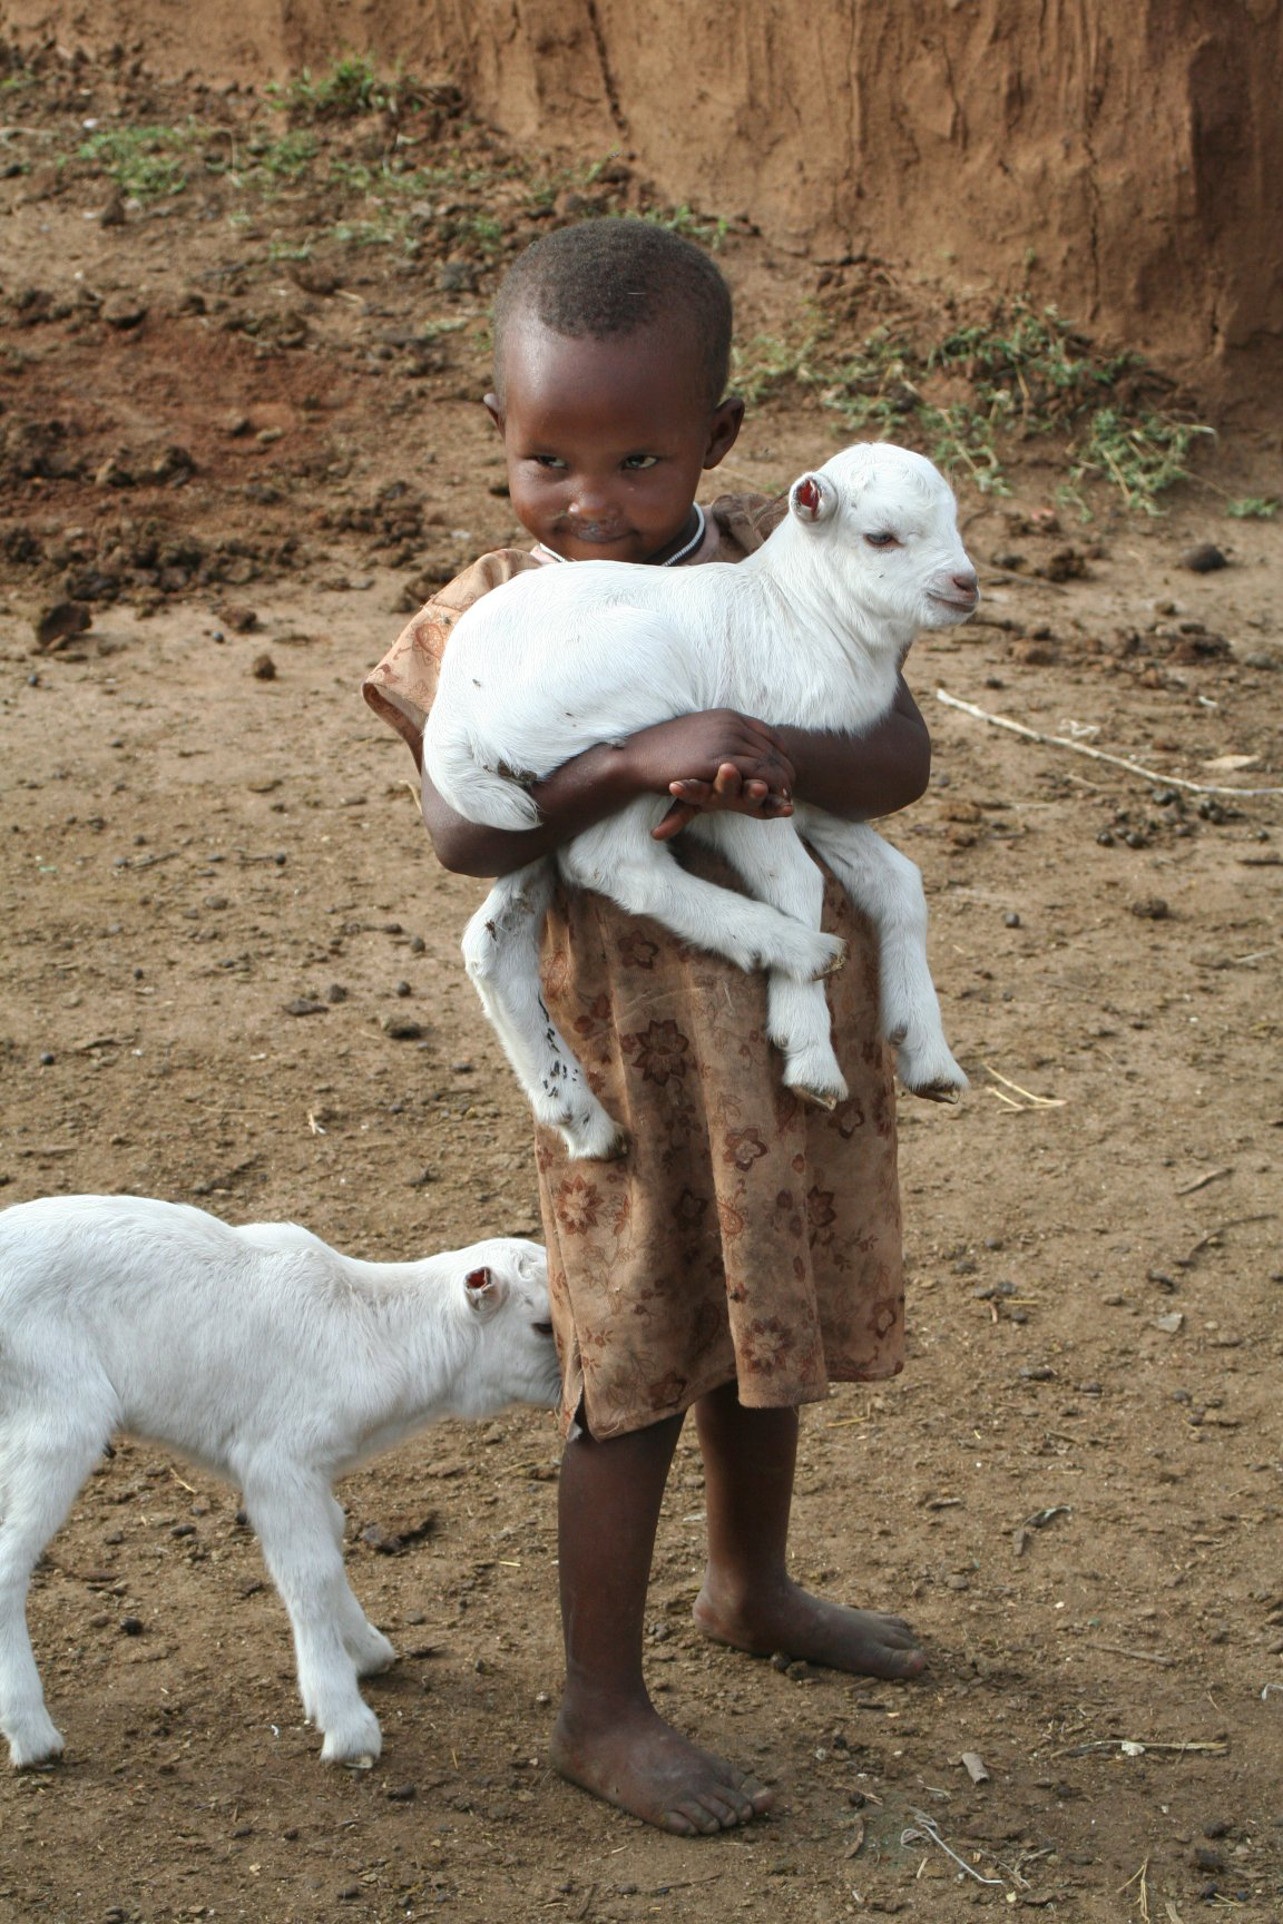
people, goat, livestock, sheep, africa, child, lamb, goats, poverty, kenya, cattle like mammal, cow goat family